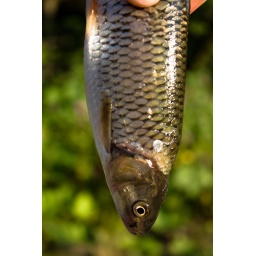
yai, got fish! after an exploring tour along a river in the woods near our home valley.